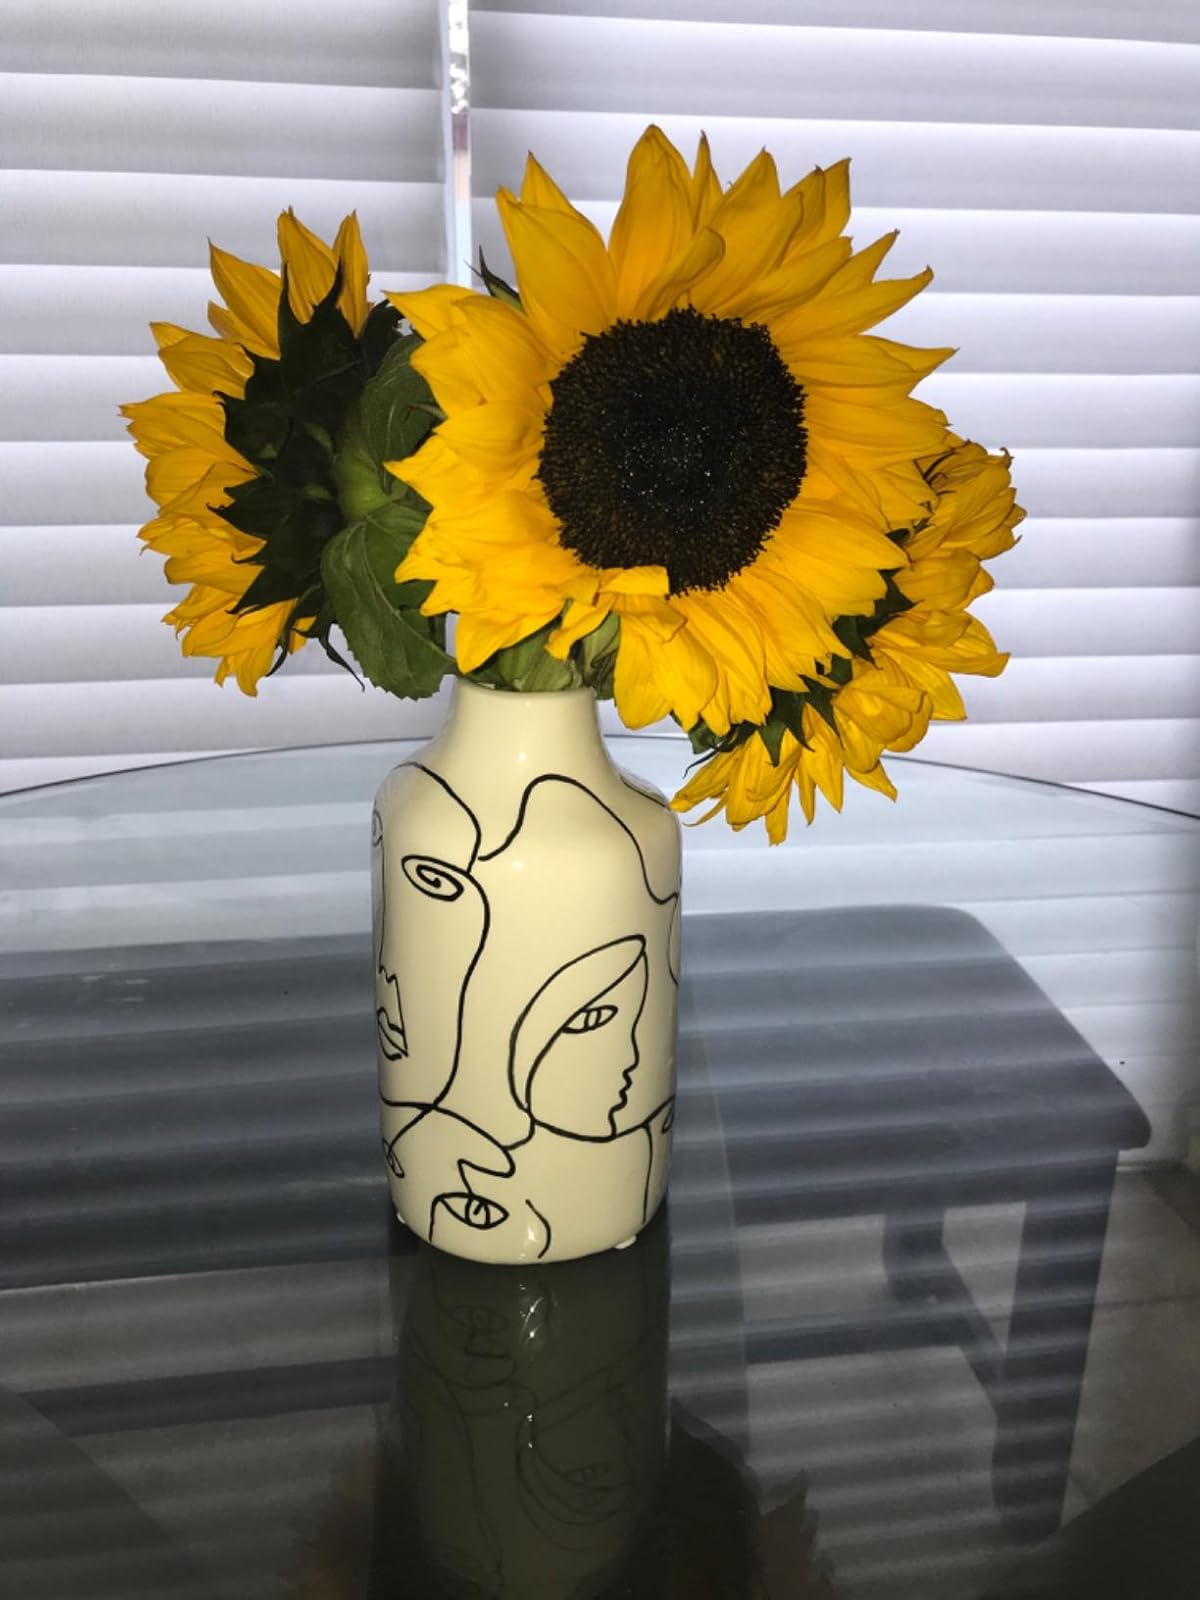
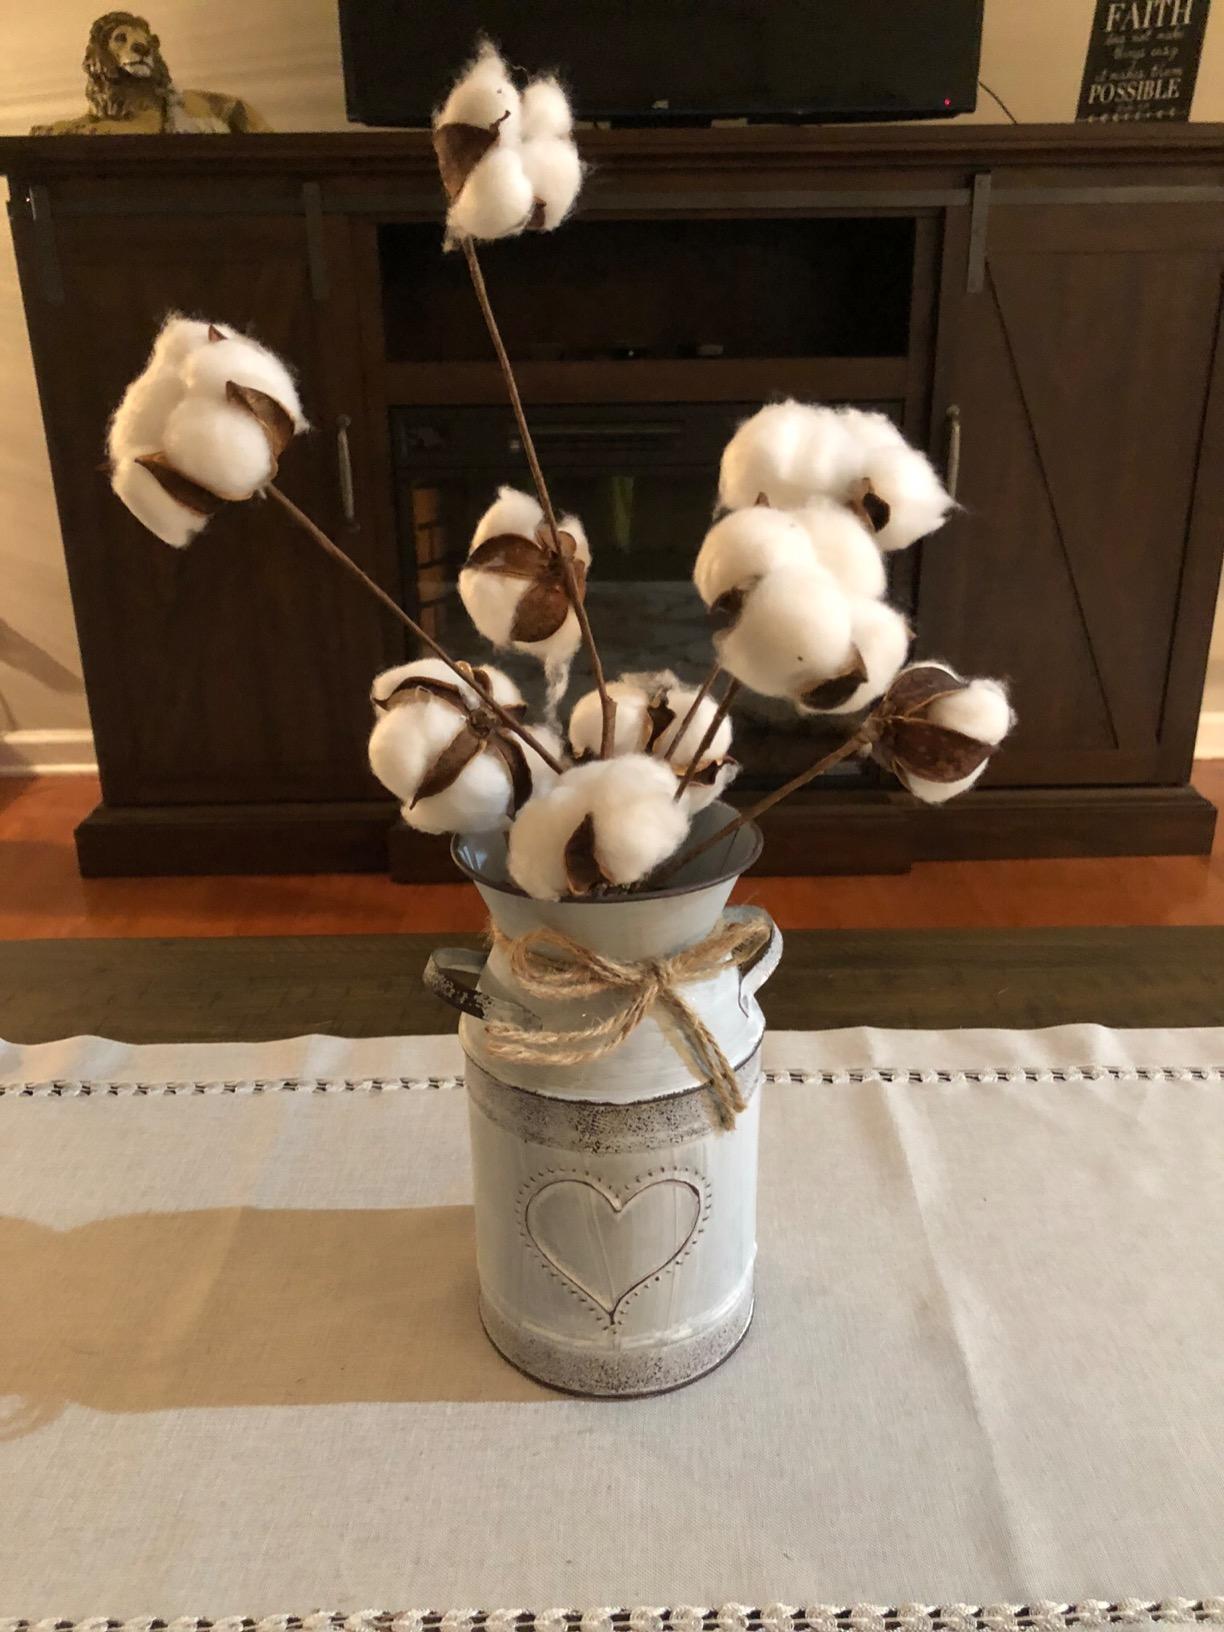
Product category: vase
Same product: no